Stefan Liebich

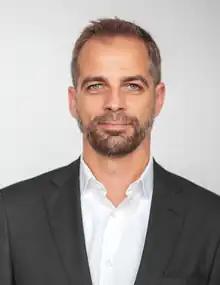
Portrait of Liebich (2017)

Stefan Liebich (born 30 December 1972) is a German politician, who served as a member of the Bundestag for the Democratic Socialist party The Left (DIE LINKE) between 2009 and 2021.